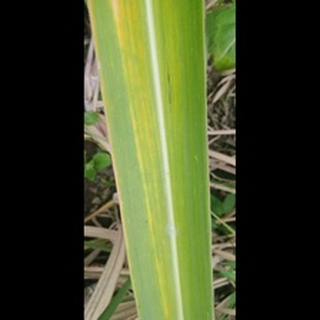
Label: sugarcane_yellow_leaf_disease